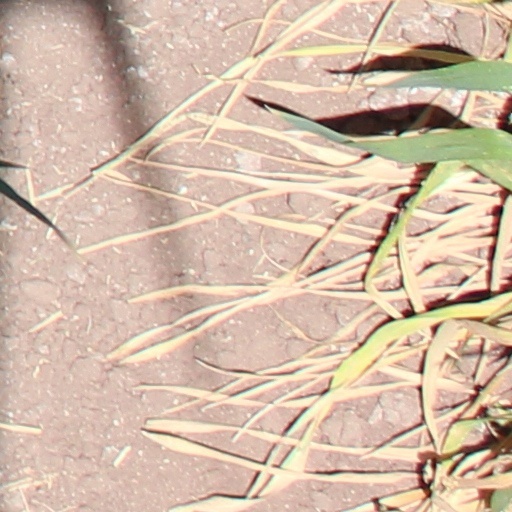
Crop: wheat